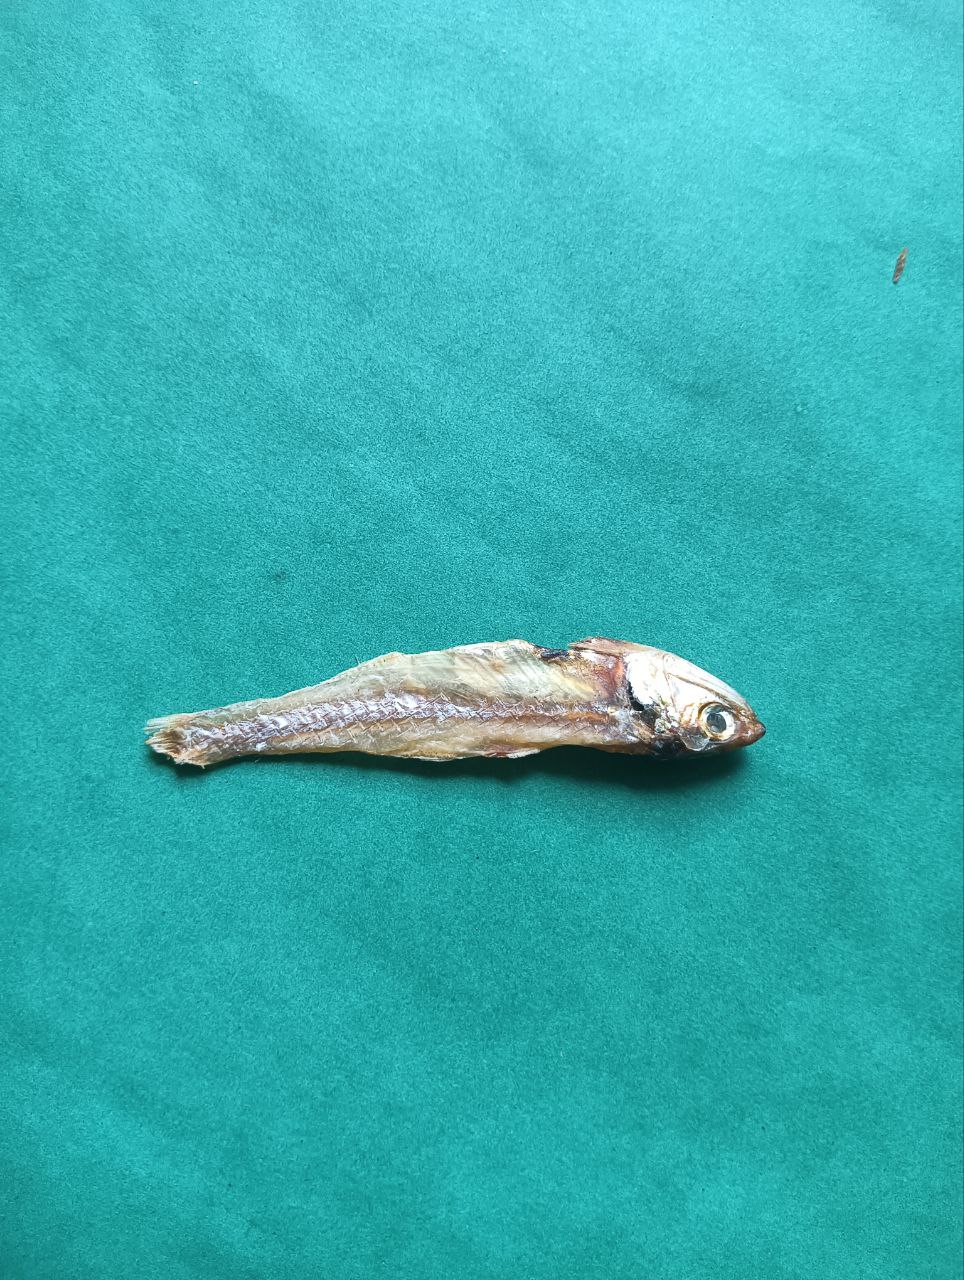
Species: narkeli